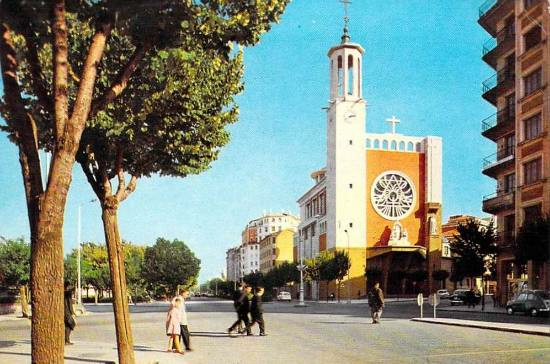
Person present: No